Angels Costumes

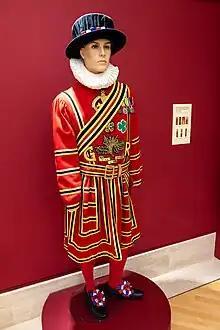
Replica Yeomen of the Guard state dress created by Angels Costumes

In September 2005, the original cloak worn by Alec Guinness as Obi-Wan Kenobi in George Lucas's "Star Wars" film was rediscovered hanging on the rails at Angels. Having been unwittingly available to the general public for some time as a monk's robe as well as being used as a crowd-scene costume in films including "The Mummy", the provenance of the piece was confirmed by John Mollo, who created the item for the film in 1977, and received an Oscar for his efforts.